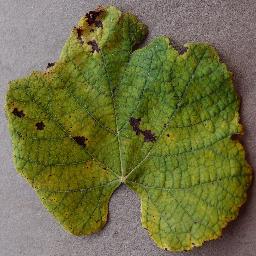
Label: Grape___Leaf_blight_(Isariopsis_Leaf_Spot)